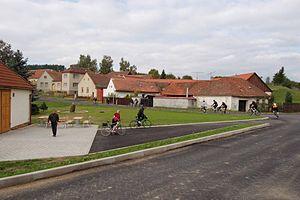
Strachoňovice est une commune du district de Jihlava, dans la région de Vysočina, en République tchèque. Sa population s'élevait à 81 habitants en 2018.